Unofficially Yours

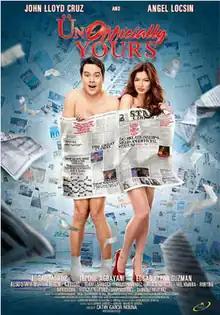
Theatrical film poster

Unofficially Yours (stylized as ÜnOfficially Yours) is a 2012 Filipino romantic film directed by Cathy Garcia-Molina, starring John Lloyd Cruz and Angel Locsin with Edgar Mortiz, Tetchie Agbayani and Edgar Allan Guzman as Kelvin. It was produced and released by Star Cinema. The film was released domestically on February 15, 2012. It was third highest grossing Filipino film of 2012.